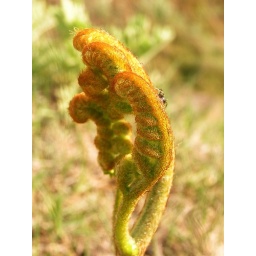
On a walk through the Phobjika valley in Bhutan I saw this marvellous golden fern, home to a spider.